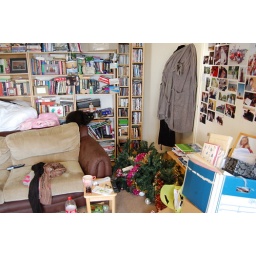
Tess has just knocked over our Christmas tree and pulls her best 'wasn't me' face